2010 Ford 400

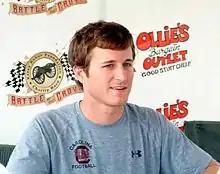
Kasey Kahne qualified on the pole position for Red Bull Racing Team

Forty-five cars were entered for qualifying, but only forty-three could qualify for the race because of NASCAR's qualifying procedure. Kahne clinched the 20th pole position of his career, with a time of 30.525 seconds. He was joined on the front row of the grid by Edwards. McMurray qualified third, Bill Elliott took fourth, and A. J. Allmendinger started fifth. Johnson, David Reutimann, Mark Martin, David Ragan and Regan Smith rounded out the top ten. Hamlin only managed 37th, having getting close to the wall. The two drivers that failed to qualify for the race were Patrick Carpentier, and Michael McDowell. Once the qualifying session completed, Kahne commented, "That was the best qualifying run by far since I joined Red Bull. I look forward to Sunday’s race. It’s going to be exciting being up front now, being in the mix with Denny [Hamlin], Kevin [Harvick] and Jimmie [Johnson]. They’re all going to be fast throughout the race. I’m just glad we are so far. Hopefully we can stick with it tomorrow, have a good practice and be competitive in the mix on Sunday."